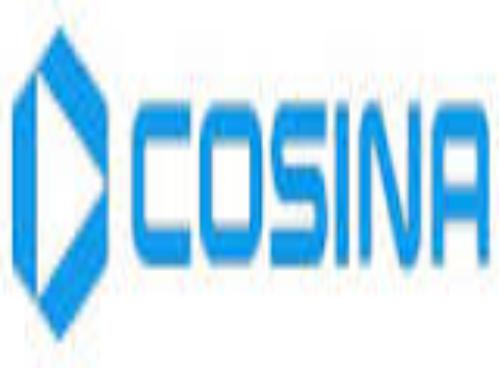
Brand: cosina
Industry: Electronic